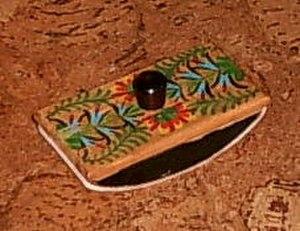
Le papier buvard est un papier poreux capable d'absorber par capillarité une petite quantité de liquide. Il sert principalement à sécher l'encre aqueux lorsqu'on écrit ou qu'on dessine avec une plume : l'encre pouvant être déposée irrégulièrement et séchant lentement peut provoquer taches et maculatures, l'usage du buvard est souvent nécessaire. Avec le stylo-plume dont l'encre est régulée et sèche plus rapidement, puis les autres outils d'écriture cet usage est devenu moins fréquent. Le buvard au début du XXᵉ siècle a constitué un support publicitaire de choix et les buvards sont devenus des objets de collection.